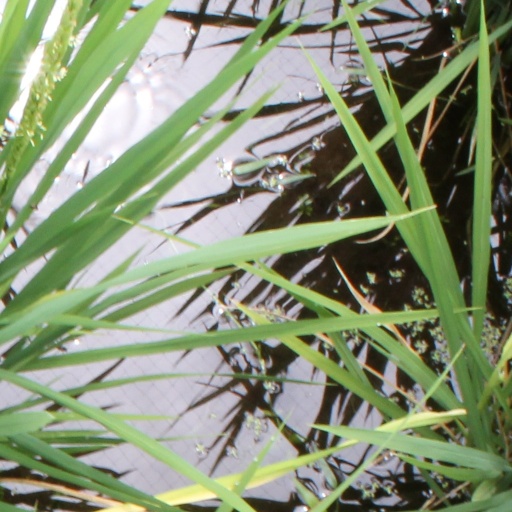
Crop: rice